McDaniel Park

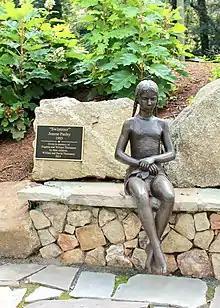
Swimmer (1985)

McDaniel Park is a pocket park in Greenville, South Carolina, near the intersection of McDaniel Avenue and McDaniel Green, adjacent to the Rock Quarry Garden, Cleveland Park. McDaniel Park was dedicated to the Dorothy Haynsworth Garden Club in October 2015; and it features a statue, "Swimmer" (1985), by Jeanne Pasley (Messer) (1918-2013), in memory of Eugenia (Woo) and William Thomason, who died in 2013 of accidental carbon monoxide poisoning.